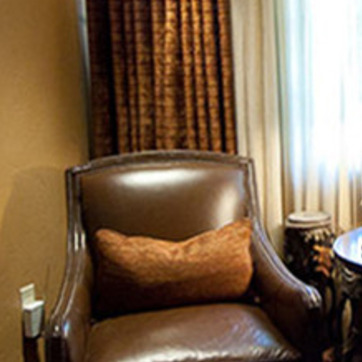
Material: leather